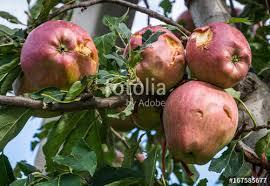
Label: apples